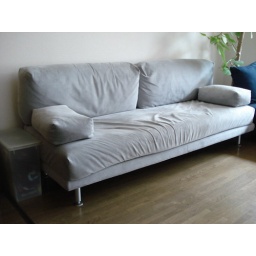
MUJI-brand. Minimalist sofa doubles as a bed by removing top pillows. Steel casters. Width 190cm, depth 75cm. Y9,000available now